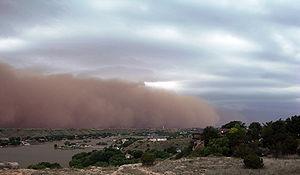
Nuage de poussière, appelé haboob, se déplaçant à l'ouest du Texas.